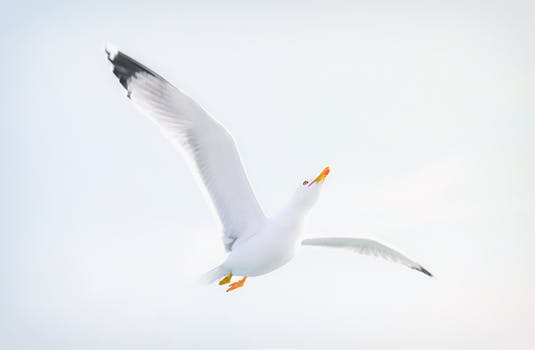
Label: No Watermark